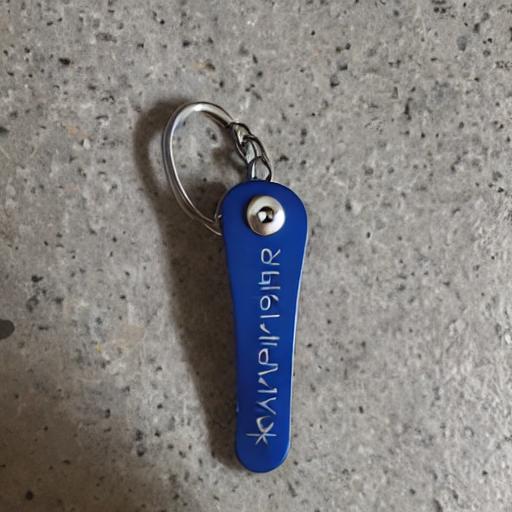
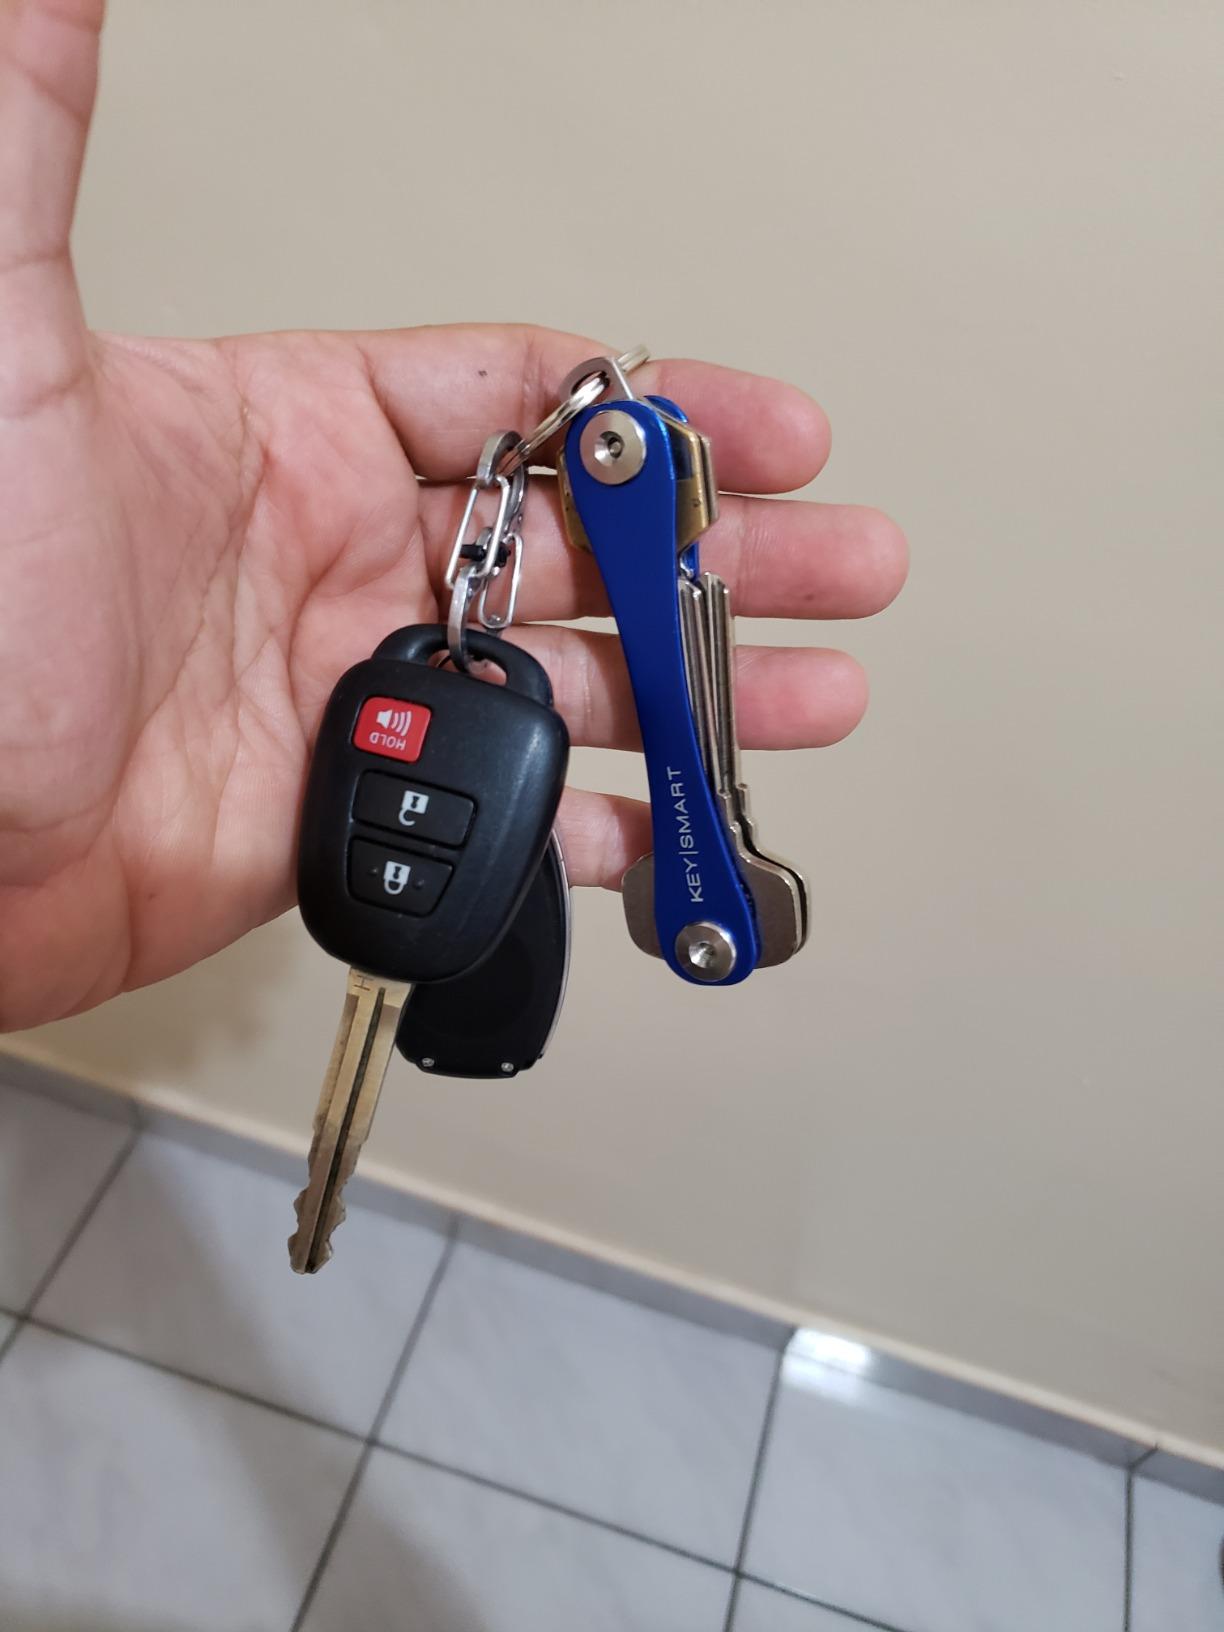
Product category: accessories_keychain
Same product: no